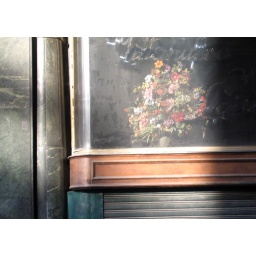
these flowers in a dusty old window looked like a painting